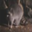
Label: raccoon